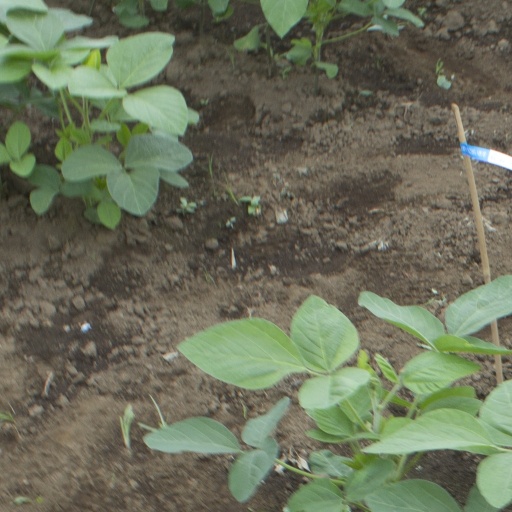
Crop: soybean